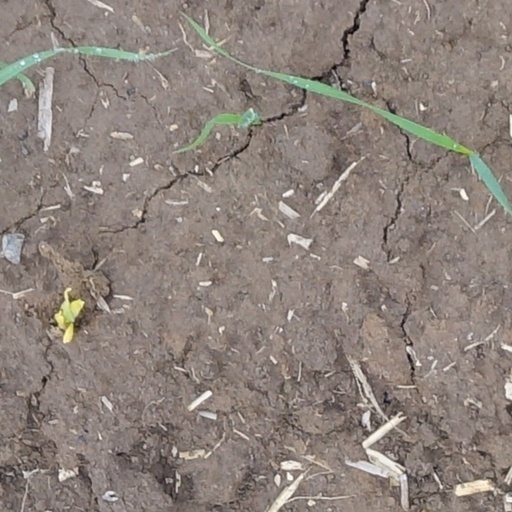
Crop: wheat